Docufiction

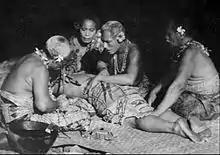
"Moana", by Robert J. Flaherty, an early example of docufiction (1926)

Docufiction (or docu-fiction) is the cinematographic combination of documentary and fiction, this term often meaning narrative film. It is a film genre which attempts to capture reality such as it is (as direct cinema or cinéma vérité) and which simultaneously introduces unreal elements or fictional situations in narrative in order to strengthen the representation of reality using some kind of artistic expression.